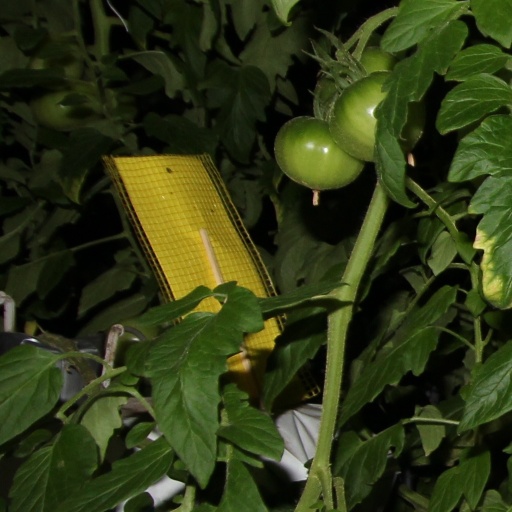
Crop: tomato